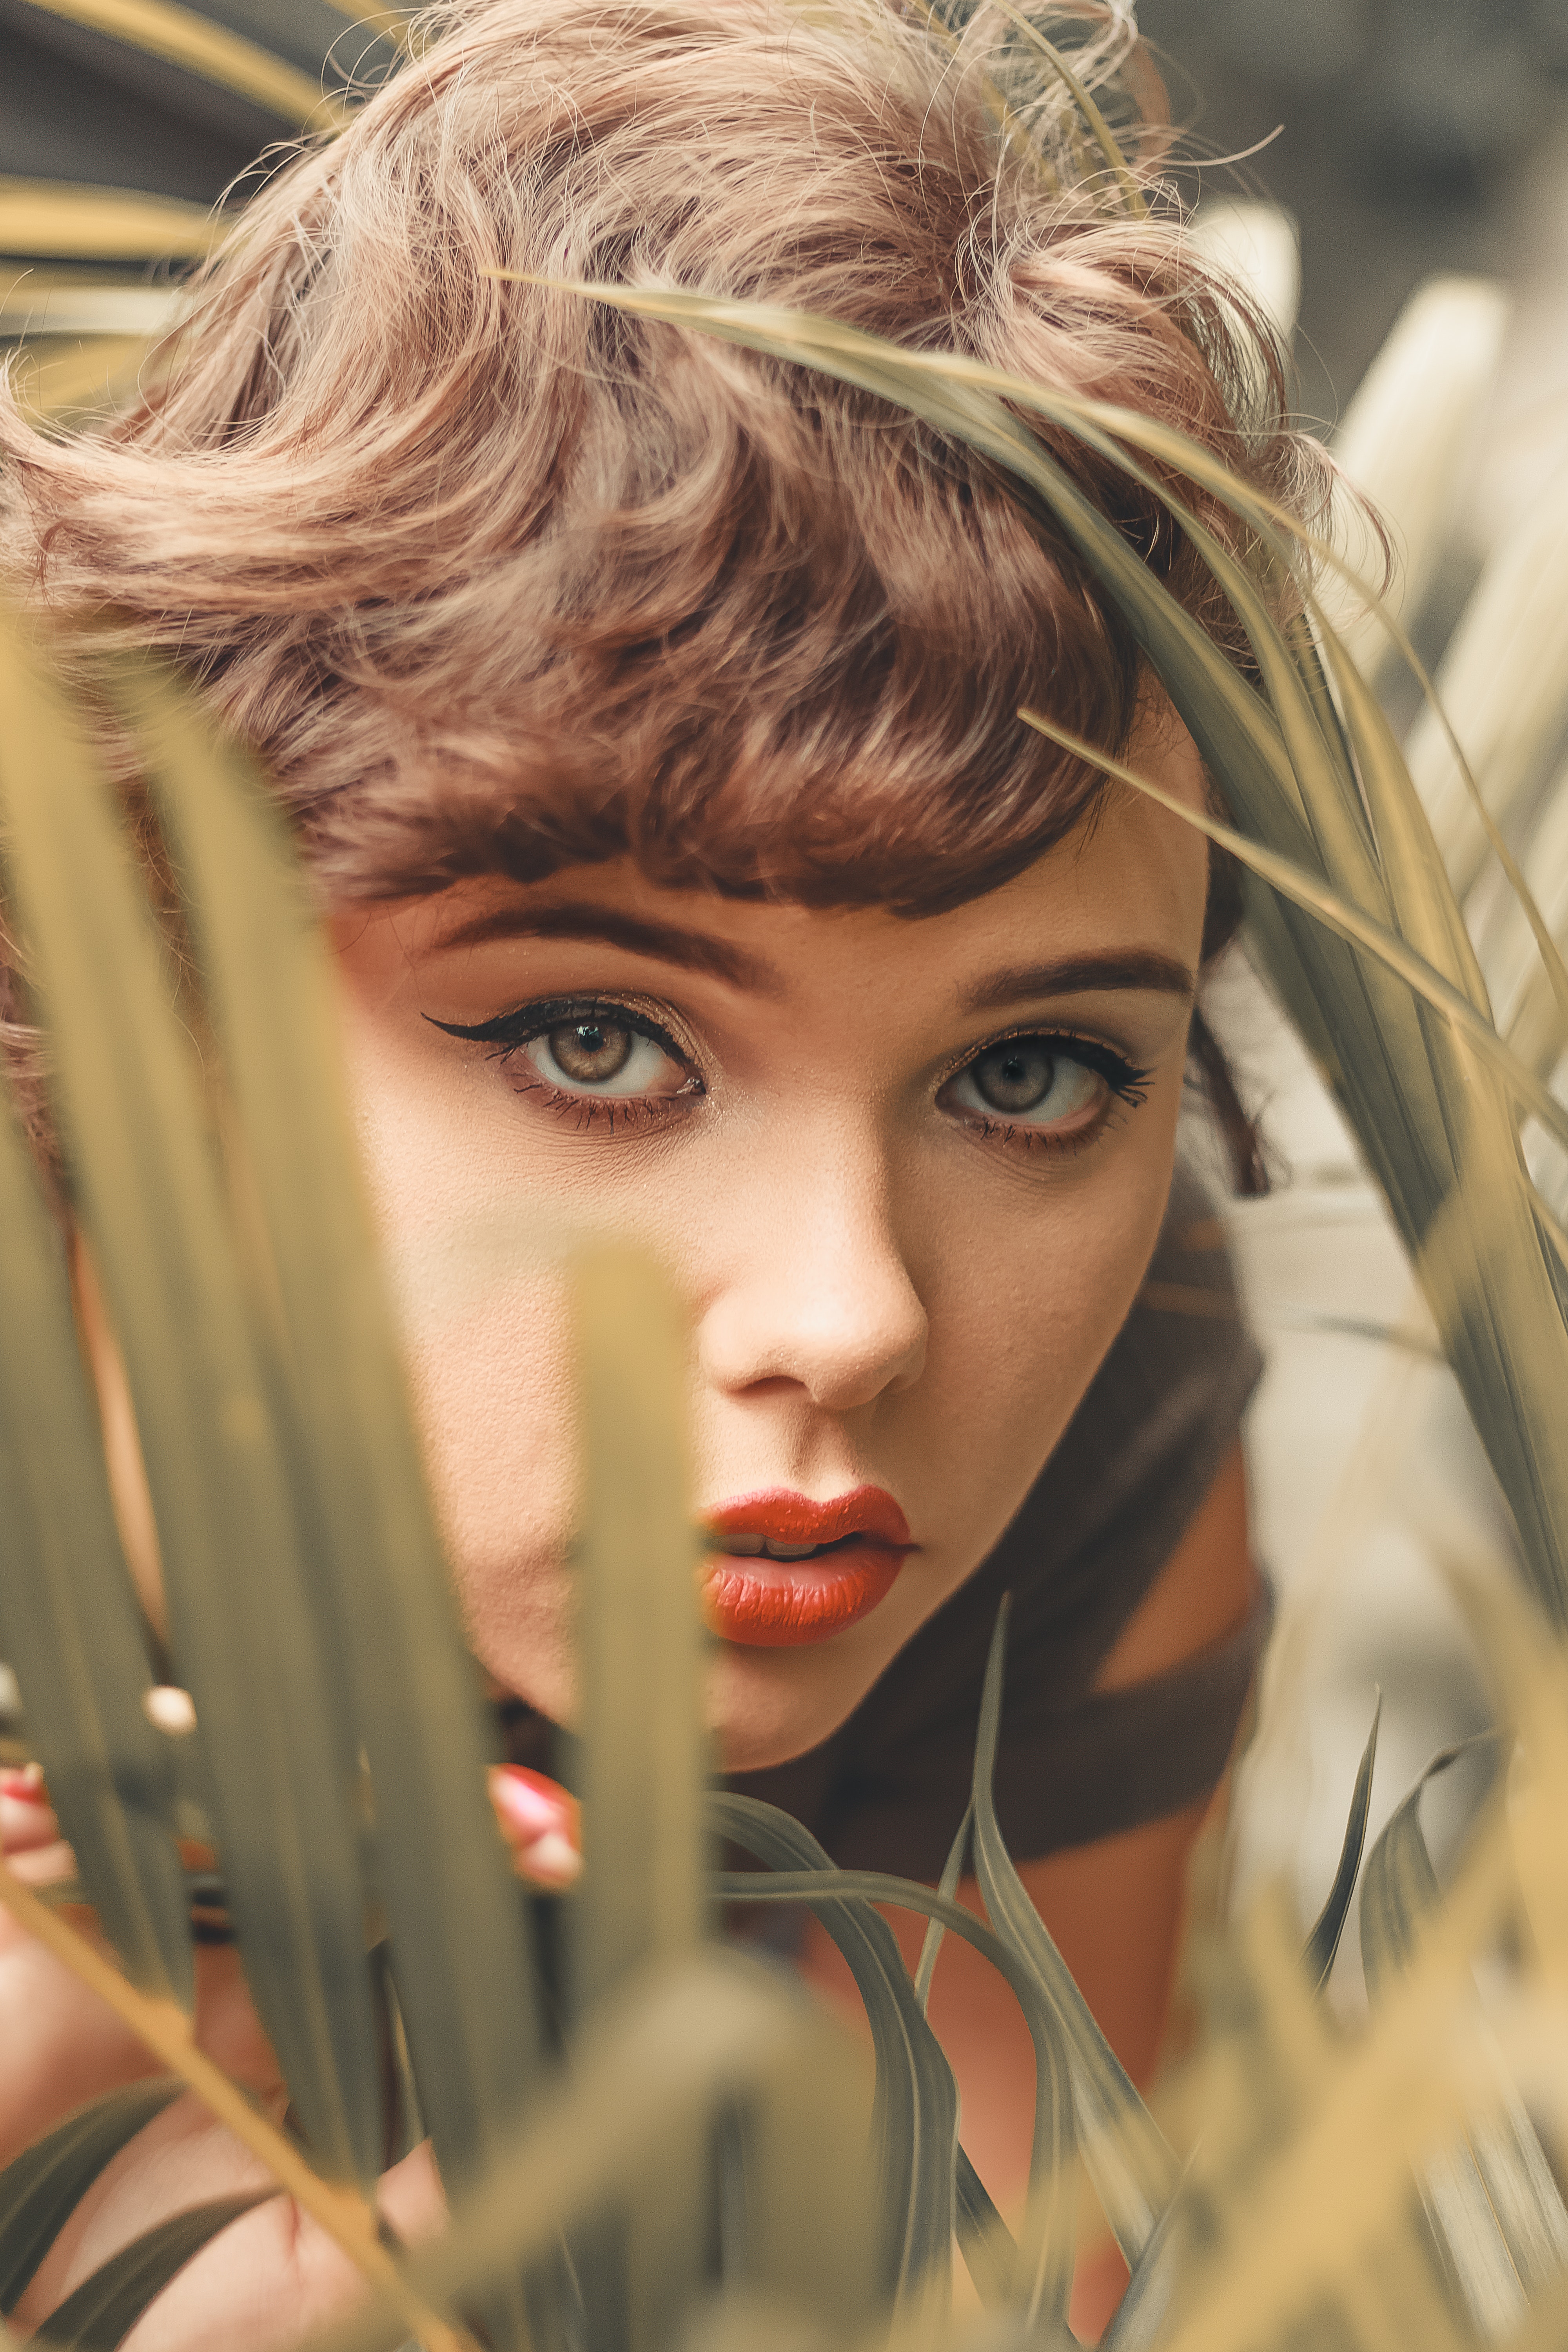
hair, face, lip, hairstyle, blond, beauty, eyebrow, head, chin, lady, eye, nose, cool, close up, forehead, eyelash, hair coloring, bangs, layered hair, mouth, photography, long hair, feathered hair, model, portrait photography, brown hair, lipstick, surfer hair, fawn